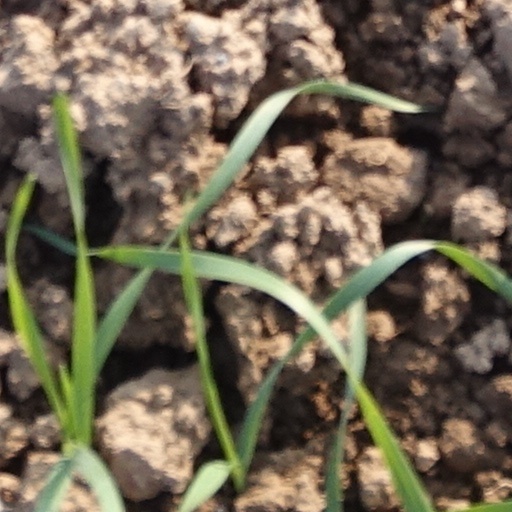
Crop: wheat